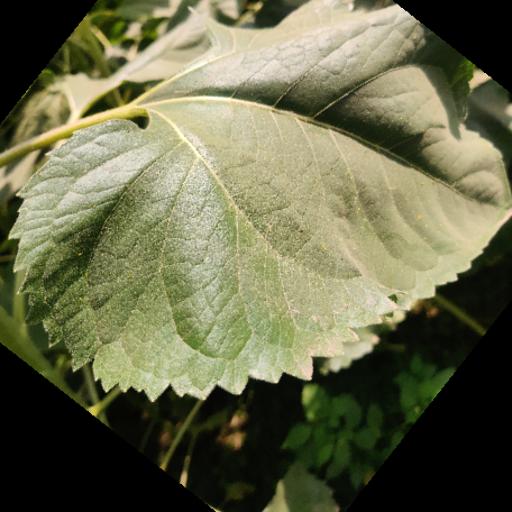
Label: Fresh_leaf